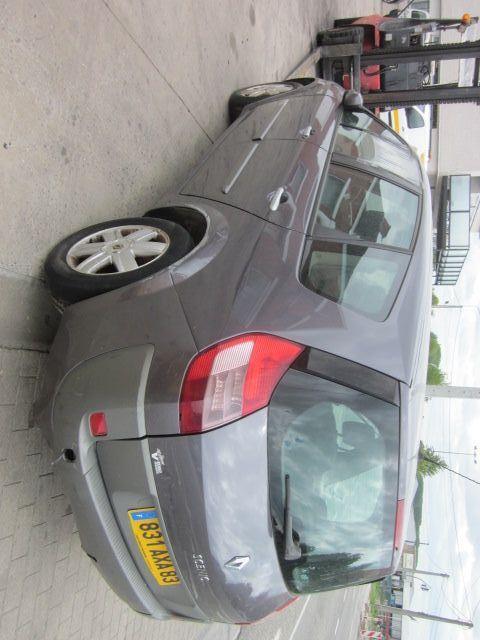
Aucun dommage détecté.
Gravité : aucun